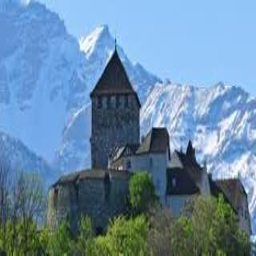
Vaduz Castle